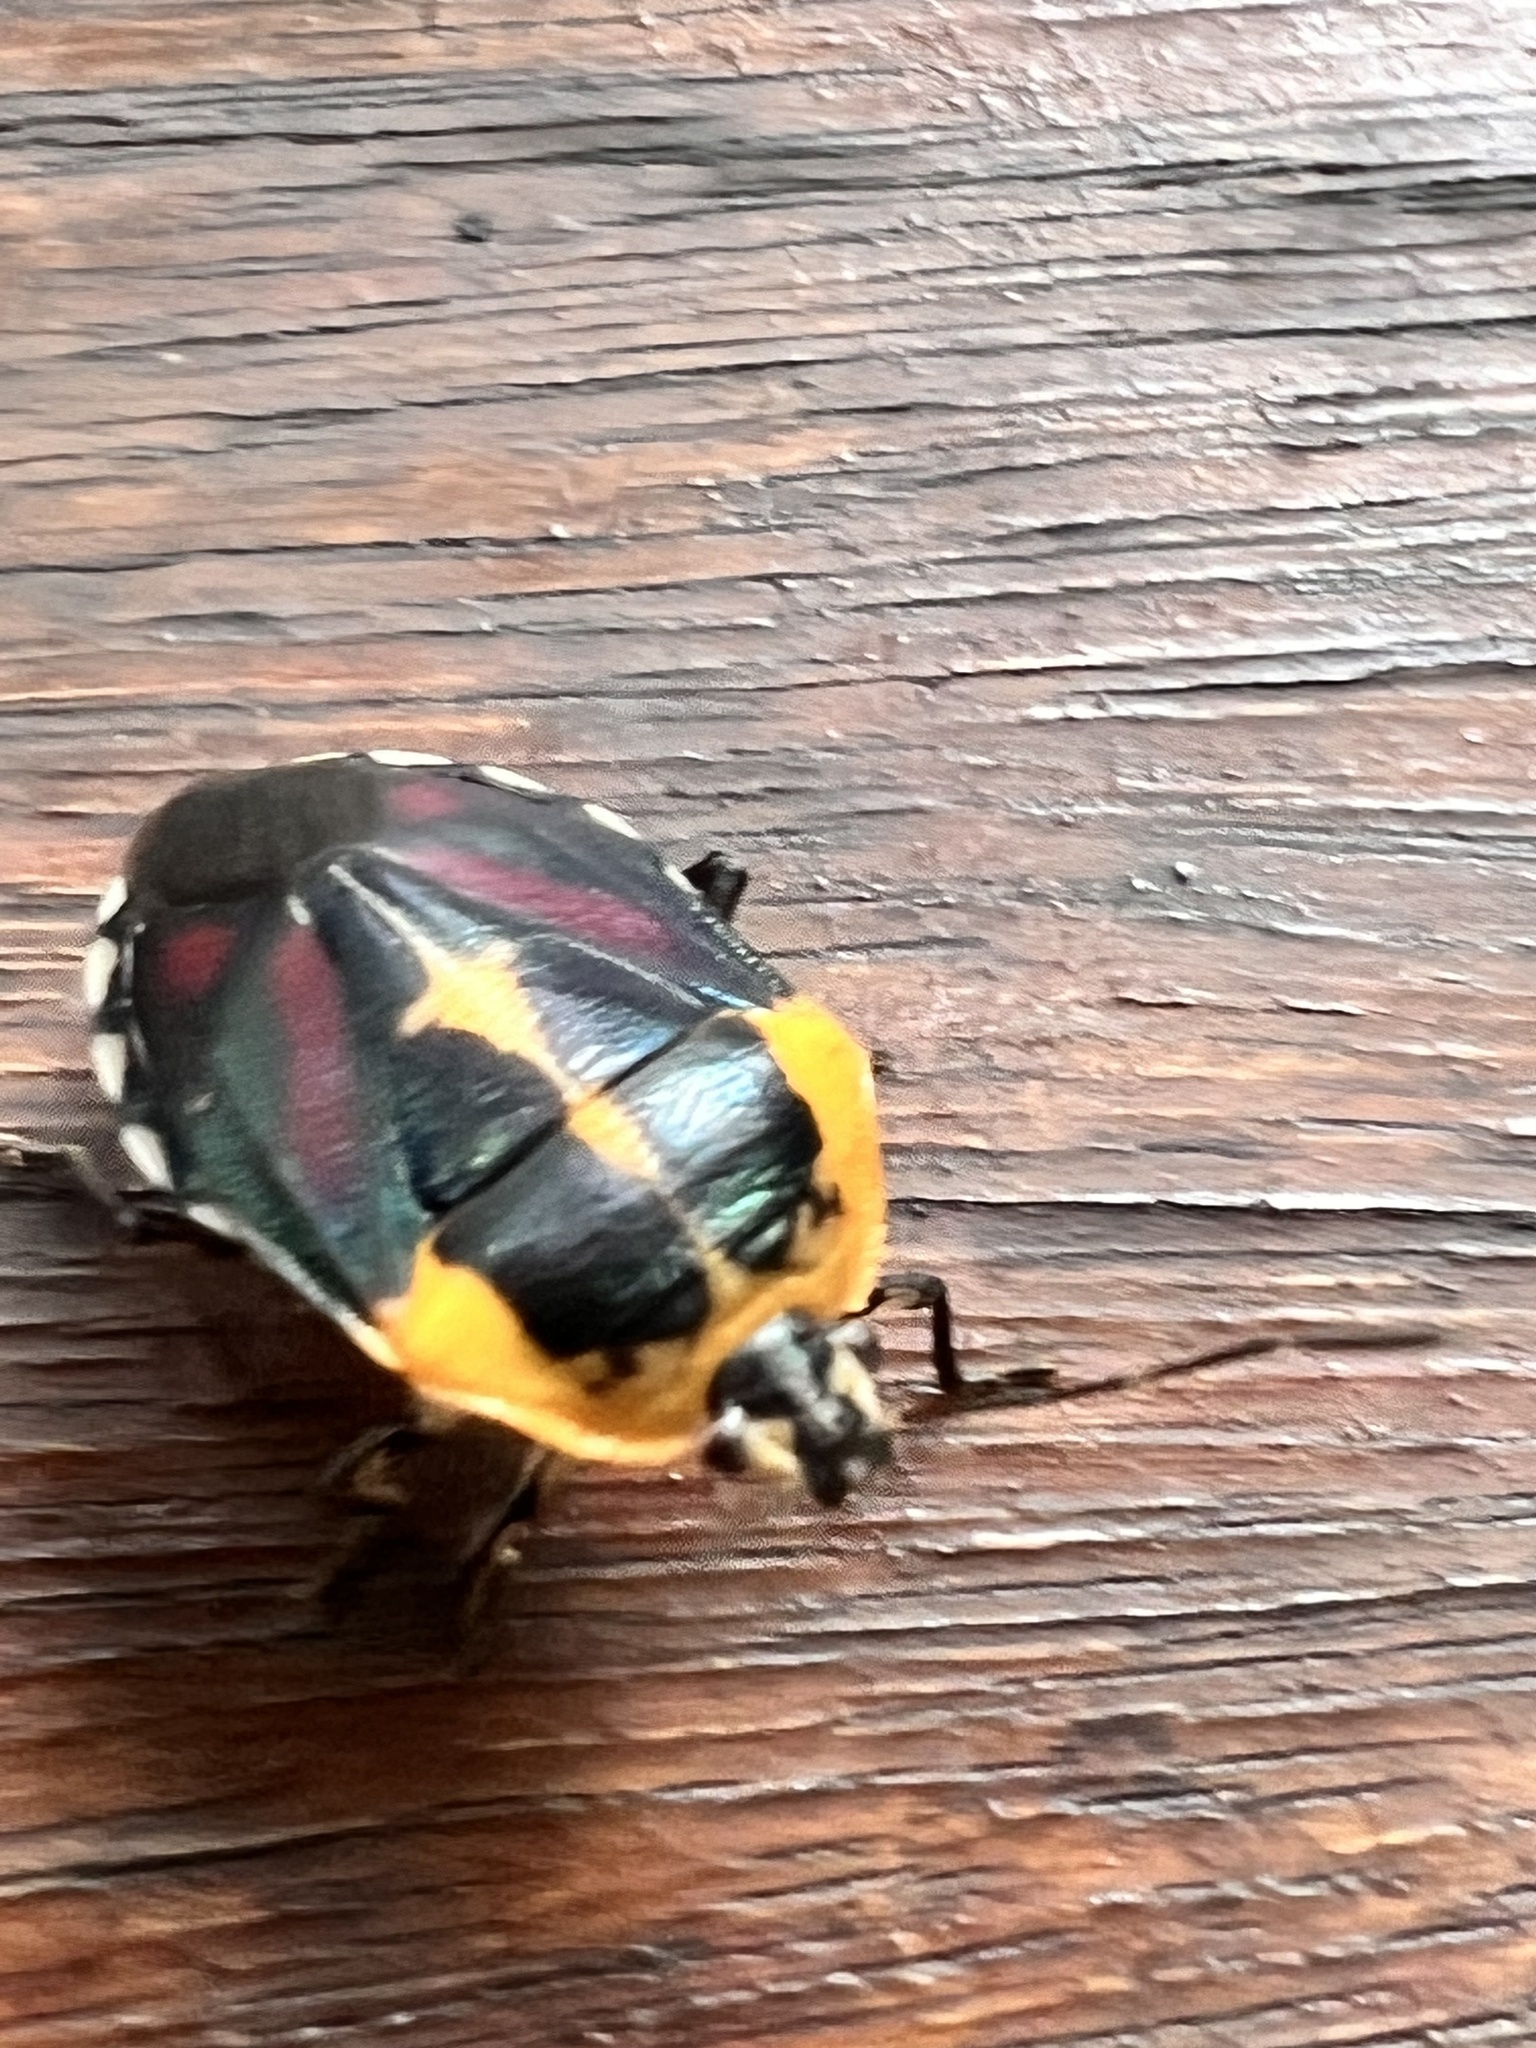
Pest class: stink_bug